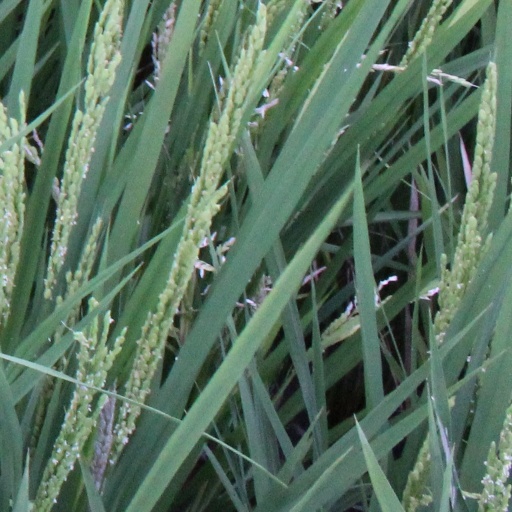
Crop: rice